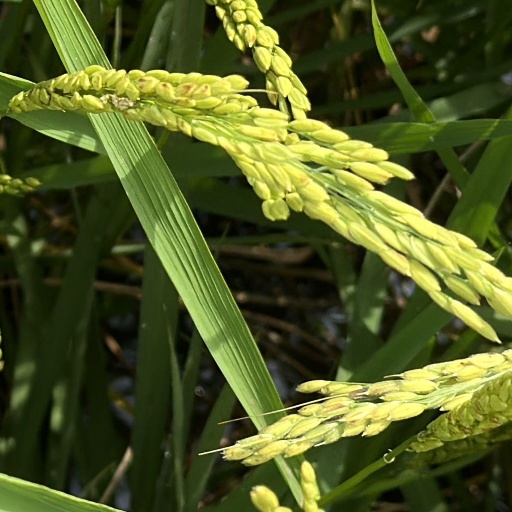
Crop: rice